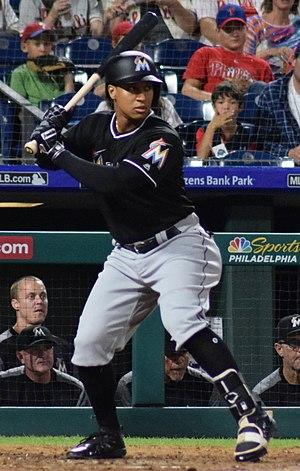
Christopher Michael Bostick est un joueur de deuxième but des Pirates de Pittsburgh de la Ligue majeure de baseball.